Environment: real
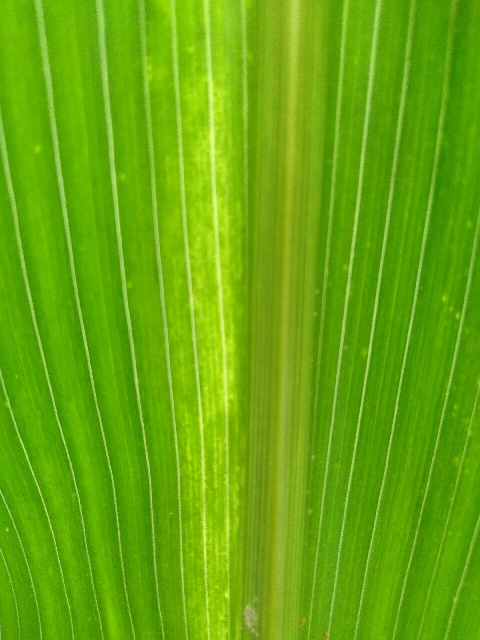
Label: lethal_necrosis